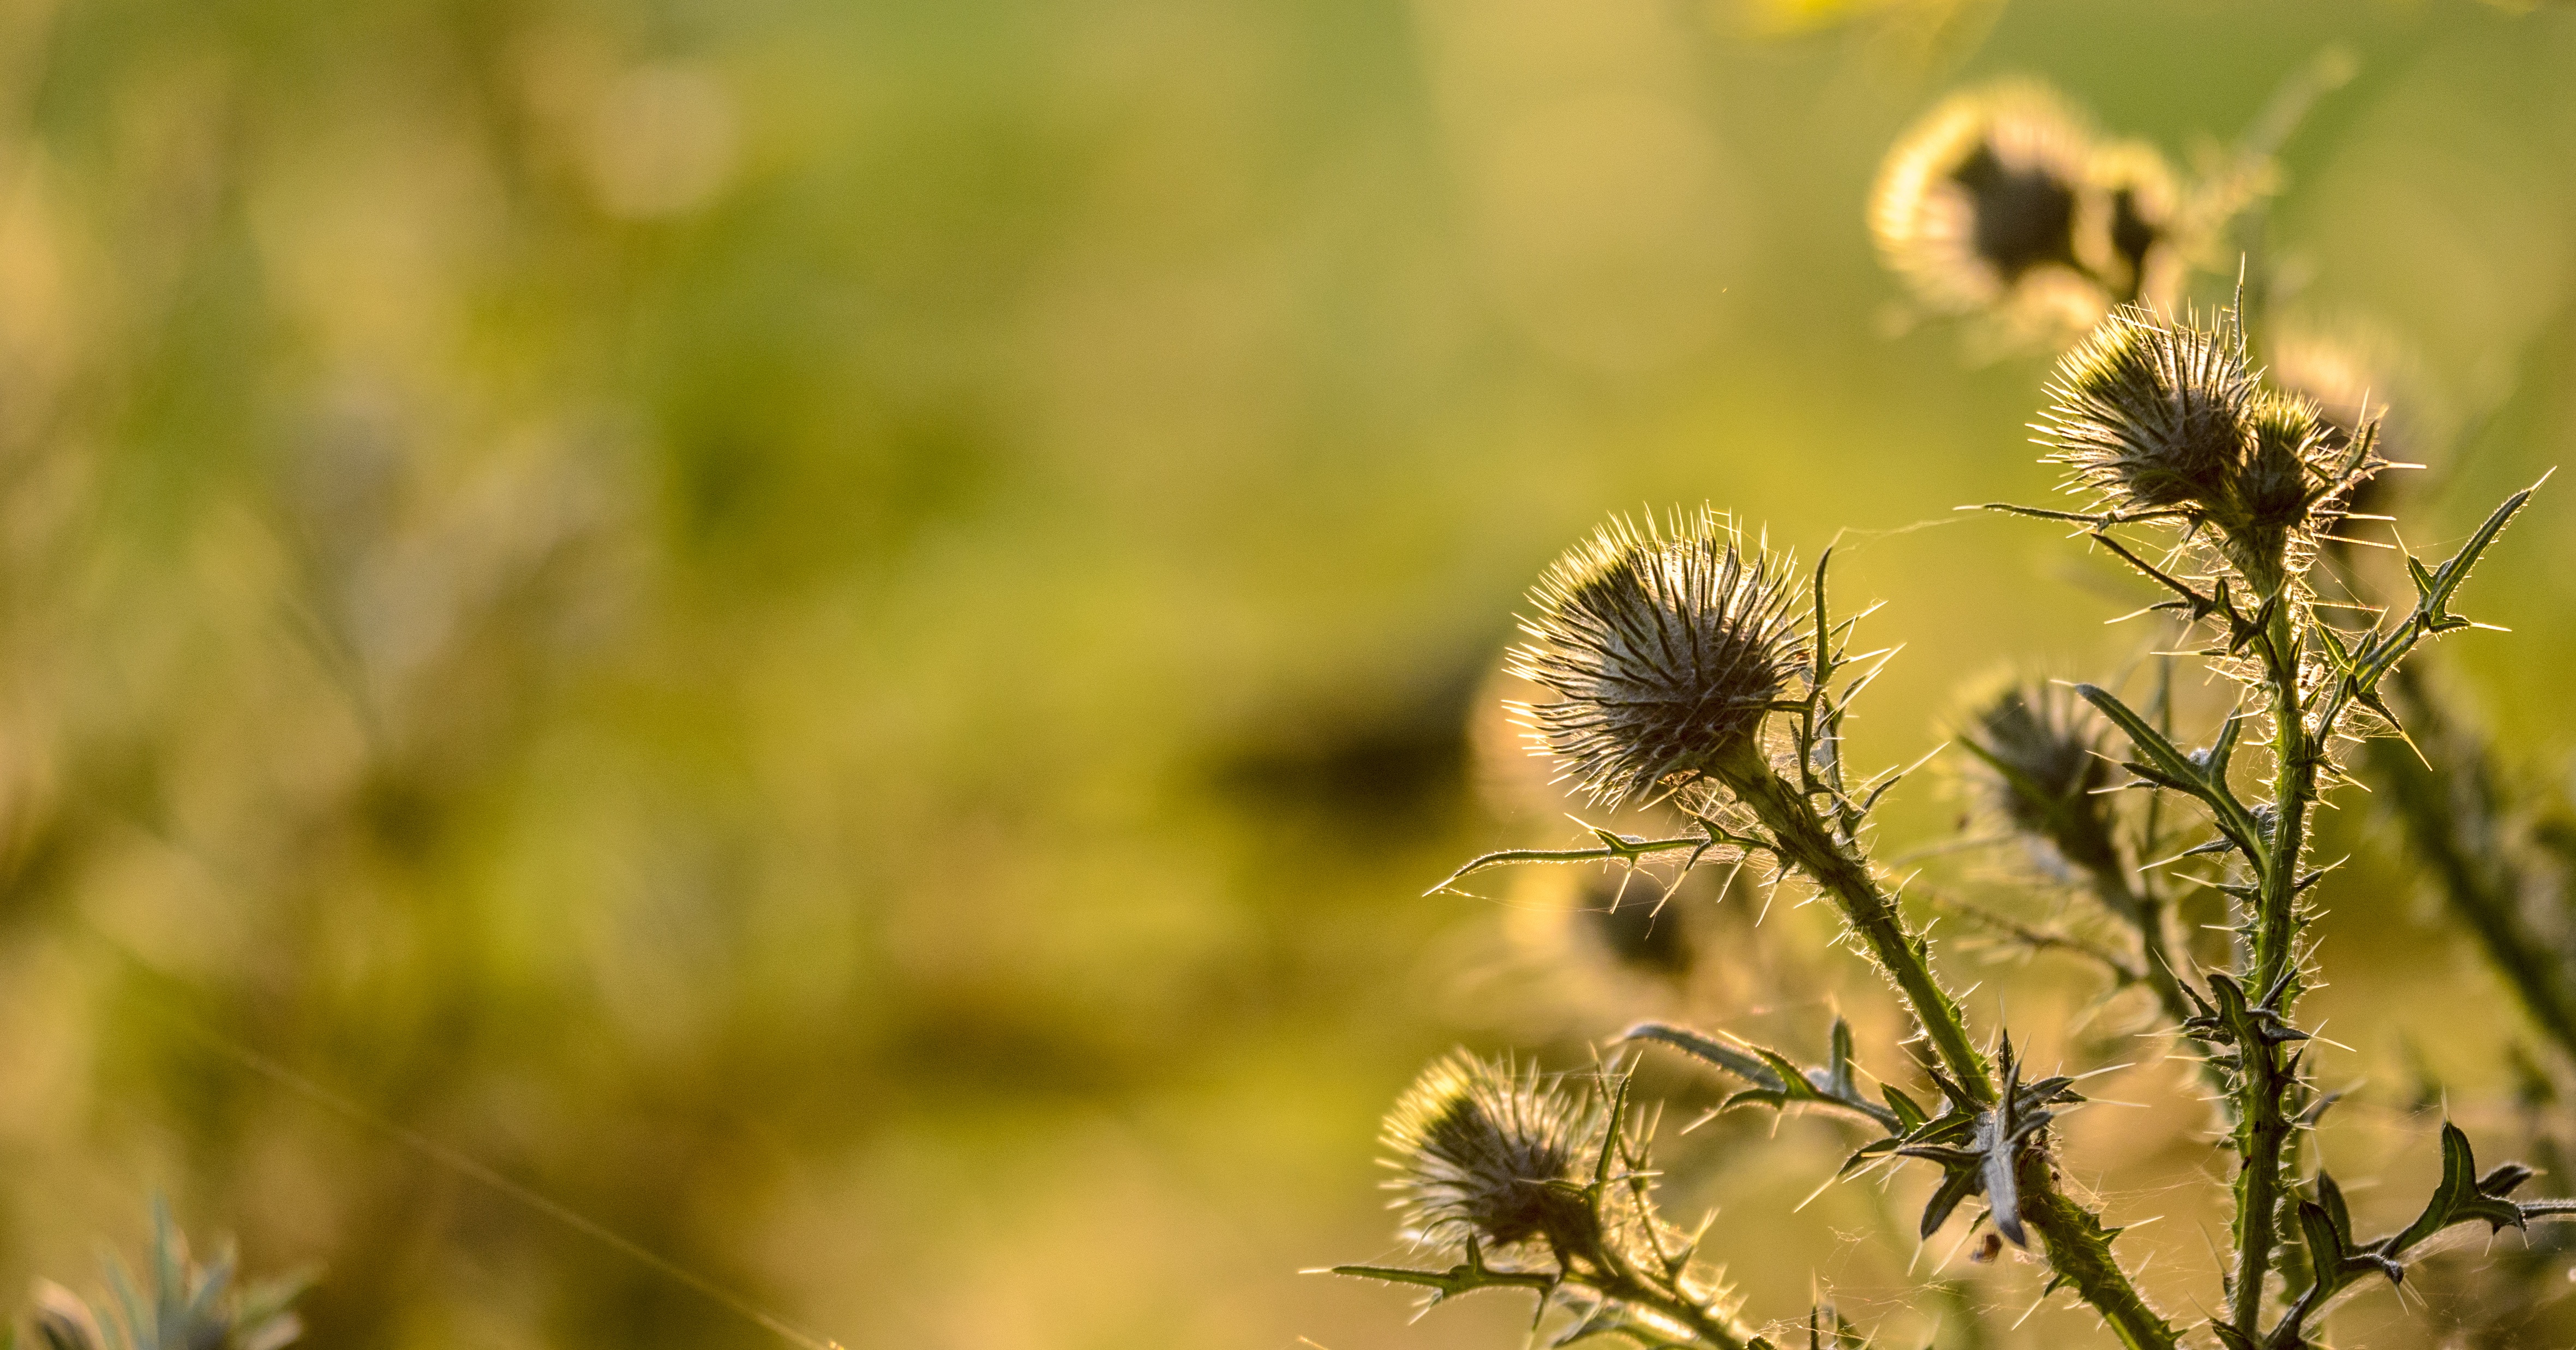
nature, grass, branch, plant, field, photography, meadow, prairie, sunlight, leaf, flower, green, autumn, botany, flora, fauna, wildflower, close up, grassland, thistle, macro photography, flowering plant, daisy family, grass family, plant stem, land plant, thorns spines and prickles